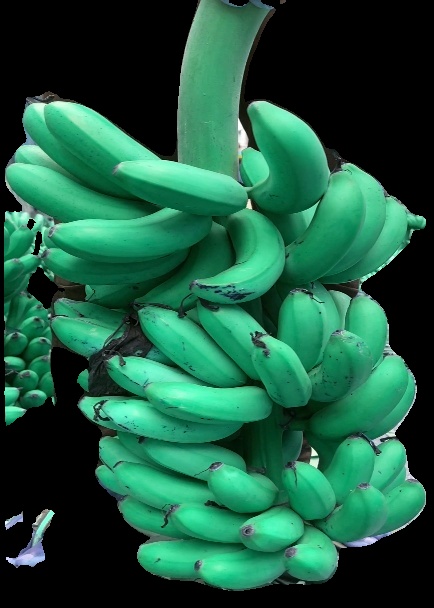
Variety: rasbale
Grade: grade1